Cephalaspis

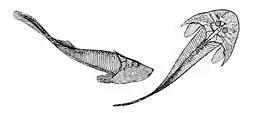
"Cephalaspis lyellii" reconstruction

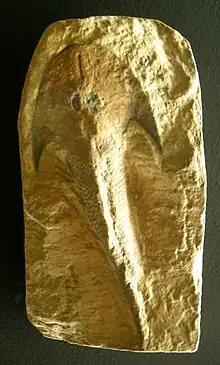
"Cephalaspis lyelli" fossil

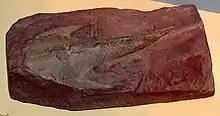
"Cephalaspis lyelli" fossil

The following is a list of species that have been included into "Cephalaspis"; most likely do not belong to the genus, but have not been formally moved.